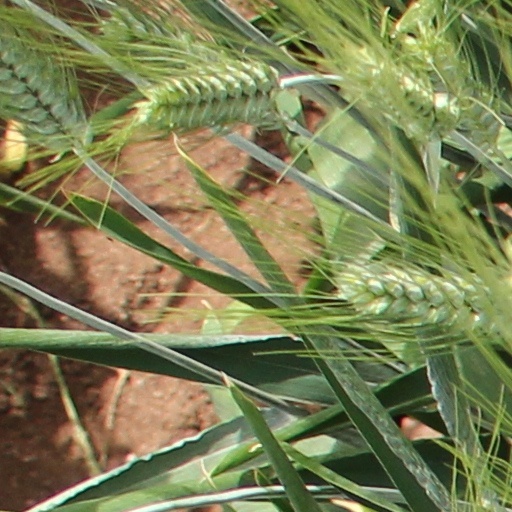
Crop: wheat